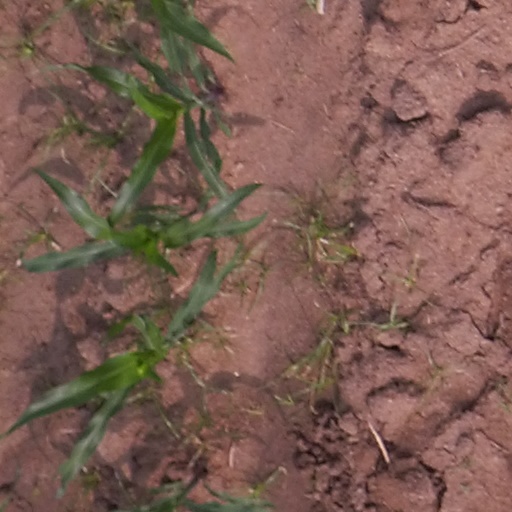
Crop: maize; corn